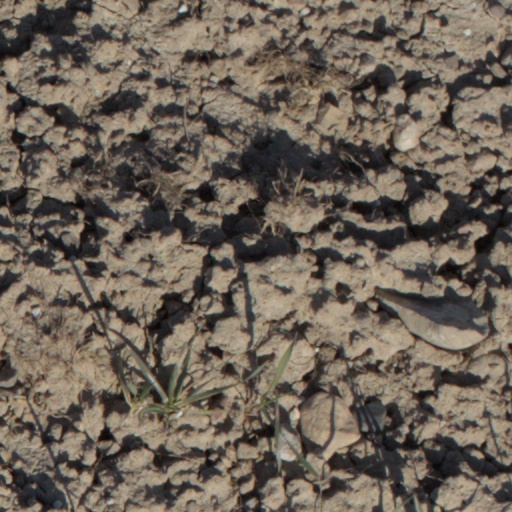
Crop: wheat